Bryan Cupito

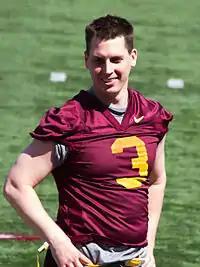
Cupito participating in the 2013 Minnesota Gophers Alumni Flag Football Game.

Bryan Cupito (born June 29, 1984) is a former American football player. He was the starting quarterback for the Minnesota Golden Gophers for three years, from 2004 to 2006. He graduated from McNicholas High School in Cincinnati in 2002 before graduating from the University of Minnesota in 2006.